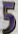
Number: 5